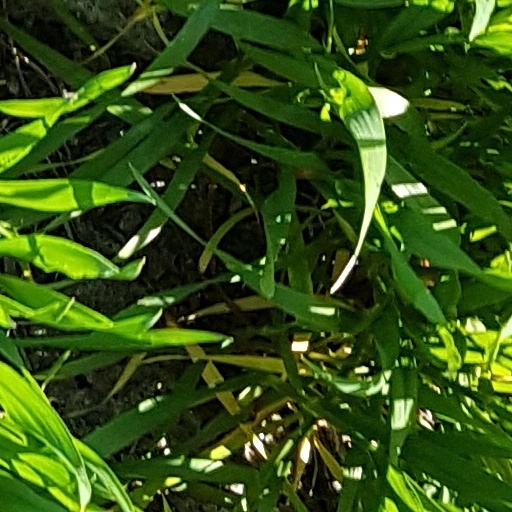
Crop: wheat